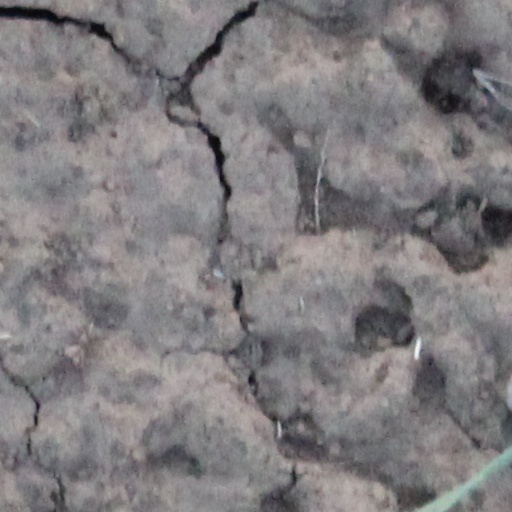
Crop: wheat